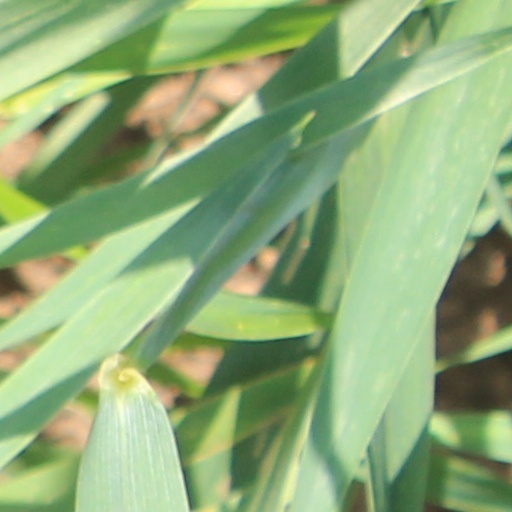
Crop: wheat